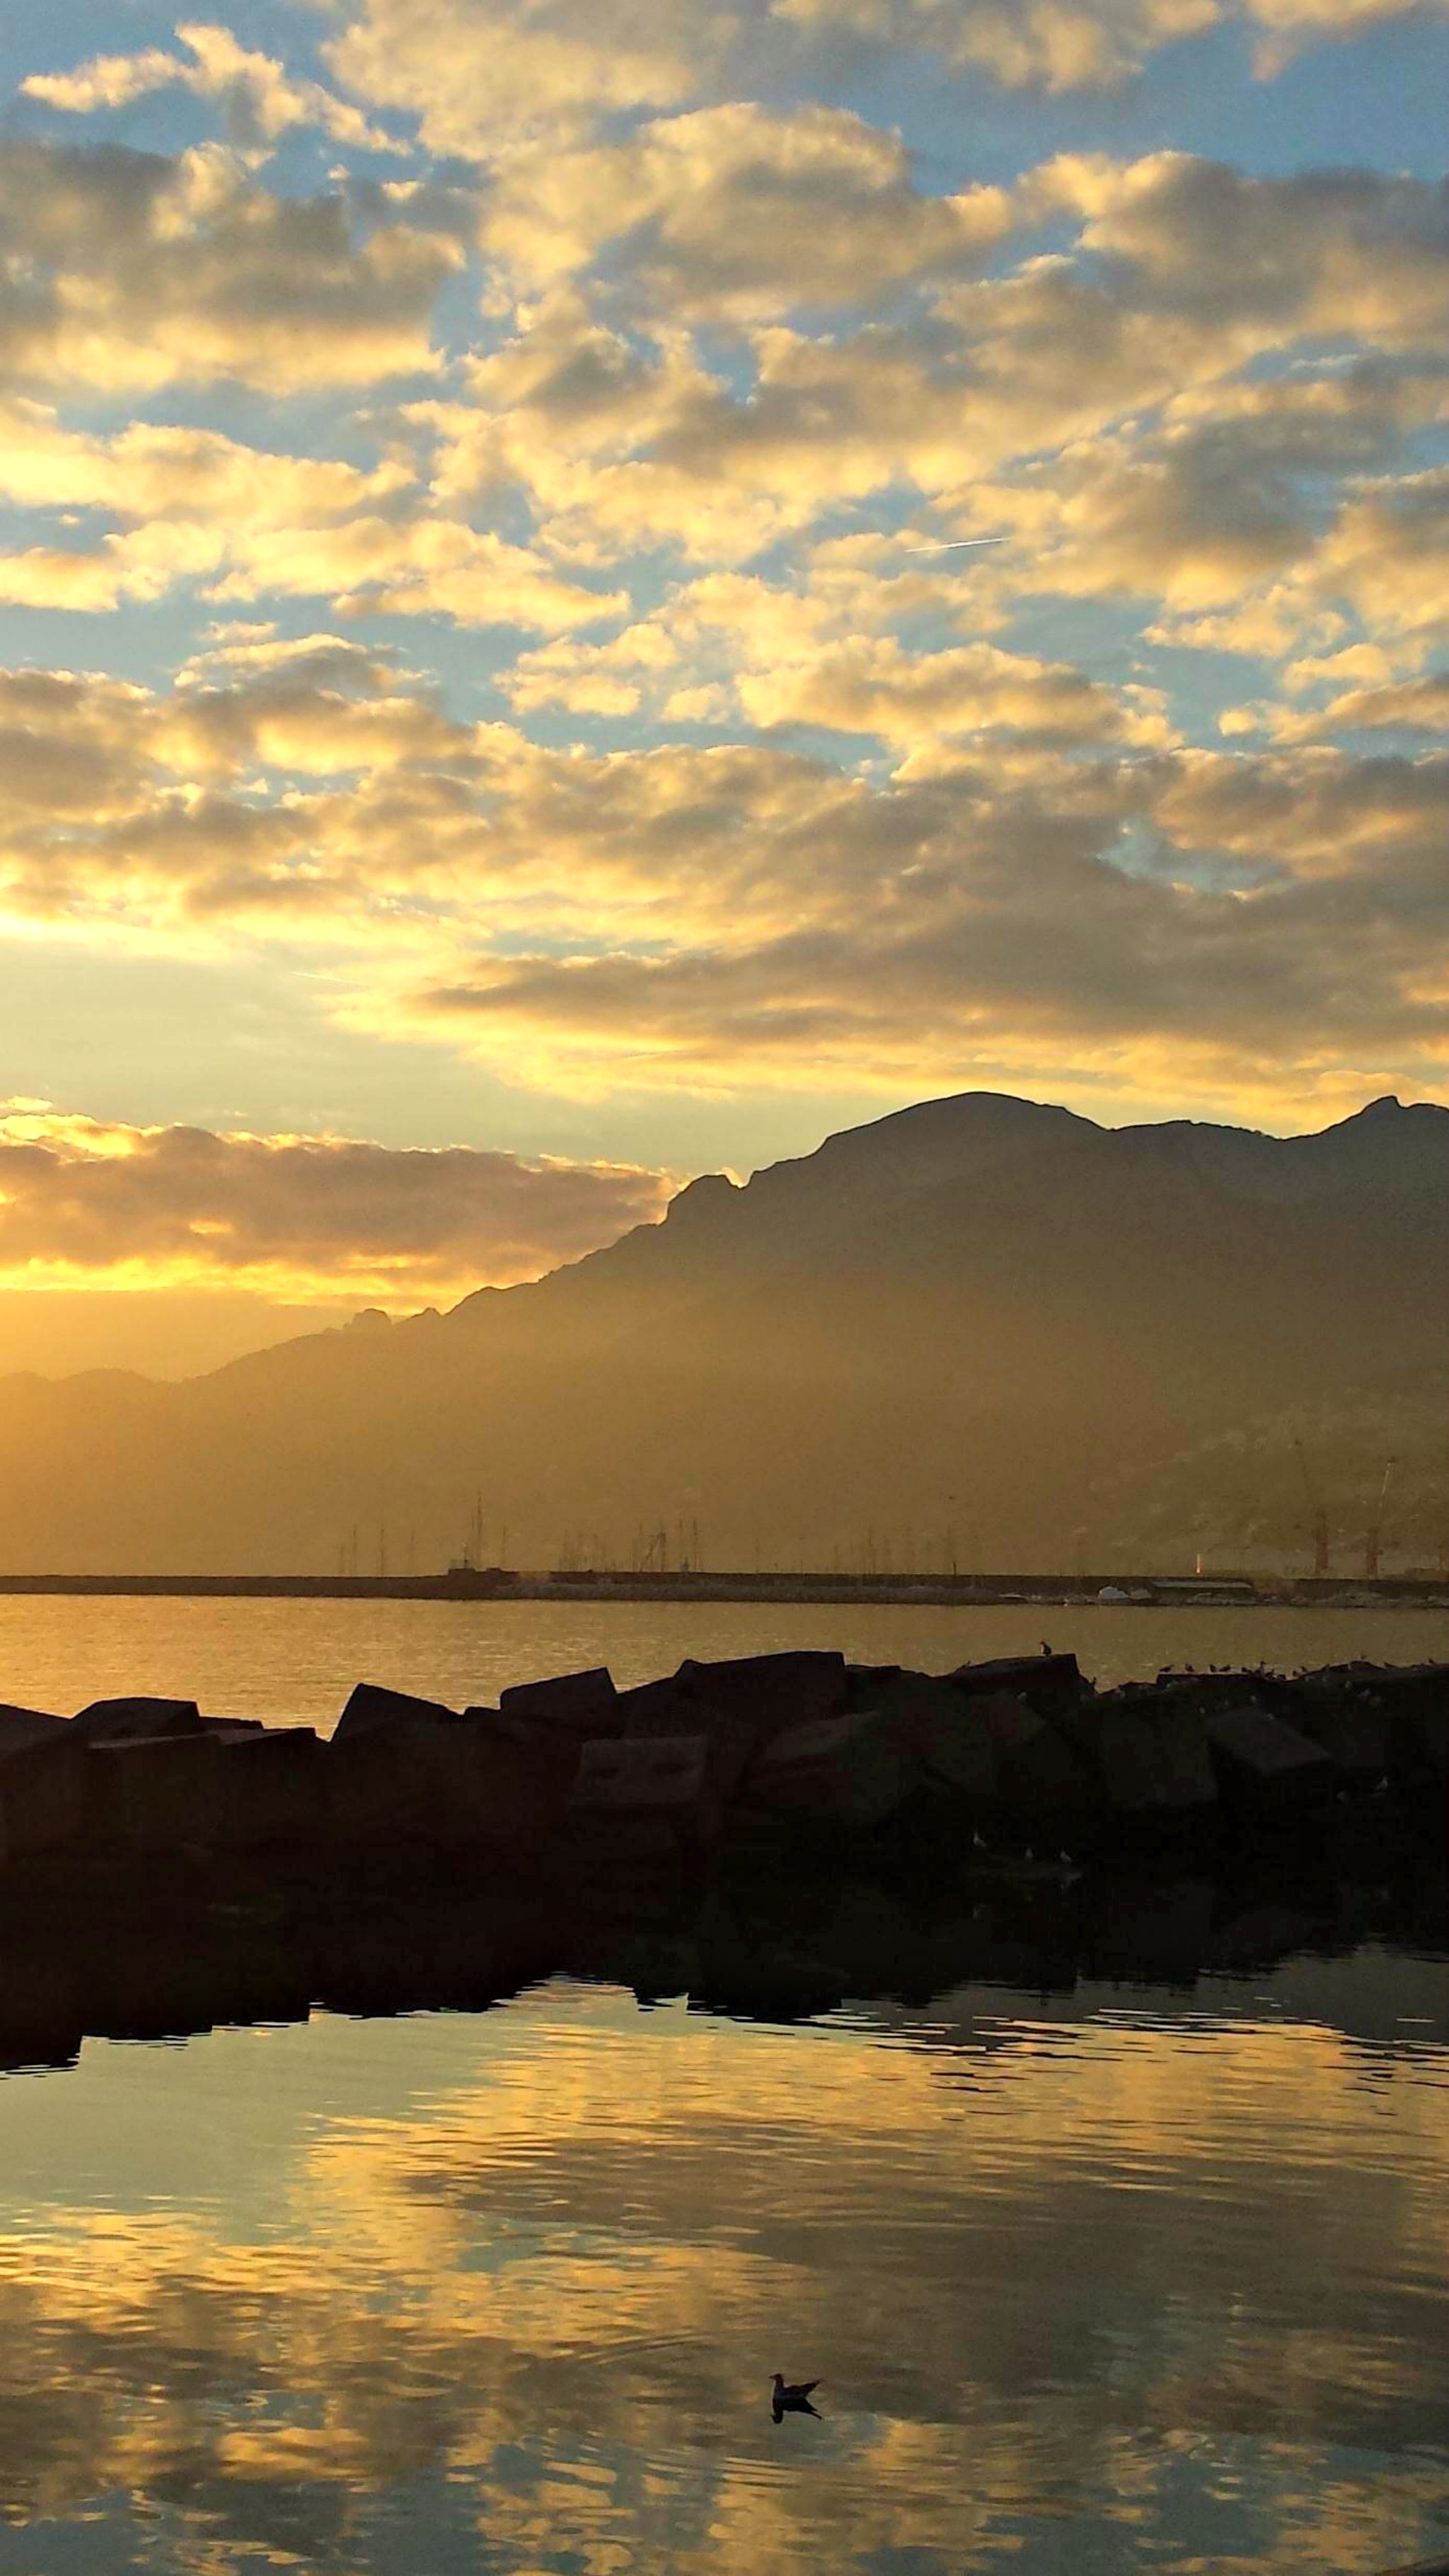
landscape, sea, coast, ocean, horizon, cloud, sky, sun, sunrise, sunset, sunlight, morning, shore, lake, dawn, dusk, evening, reflection, trip, clouds, colors, reflections, loch, afterglow, special effects, atmospheric phenomenon